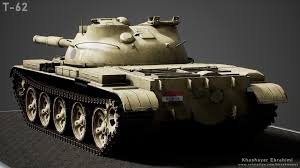
Label: T-62